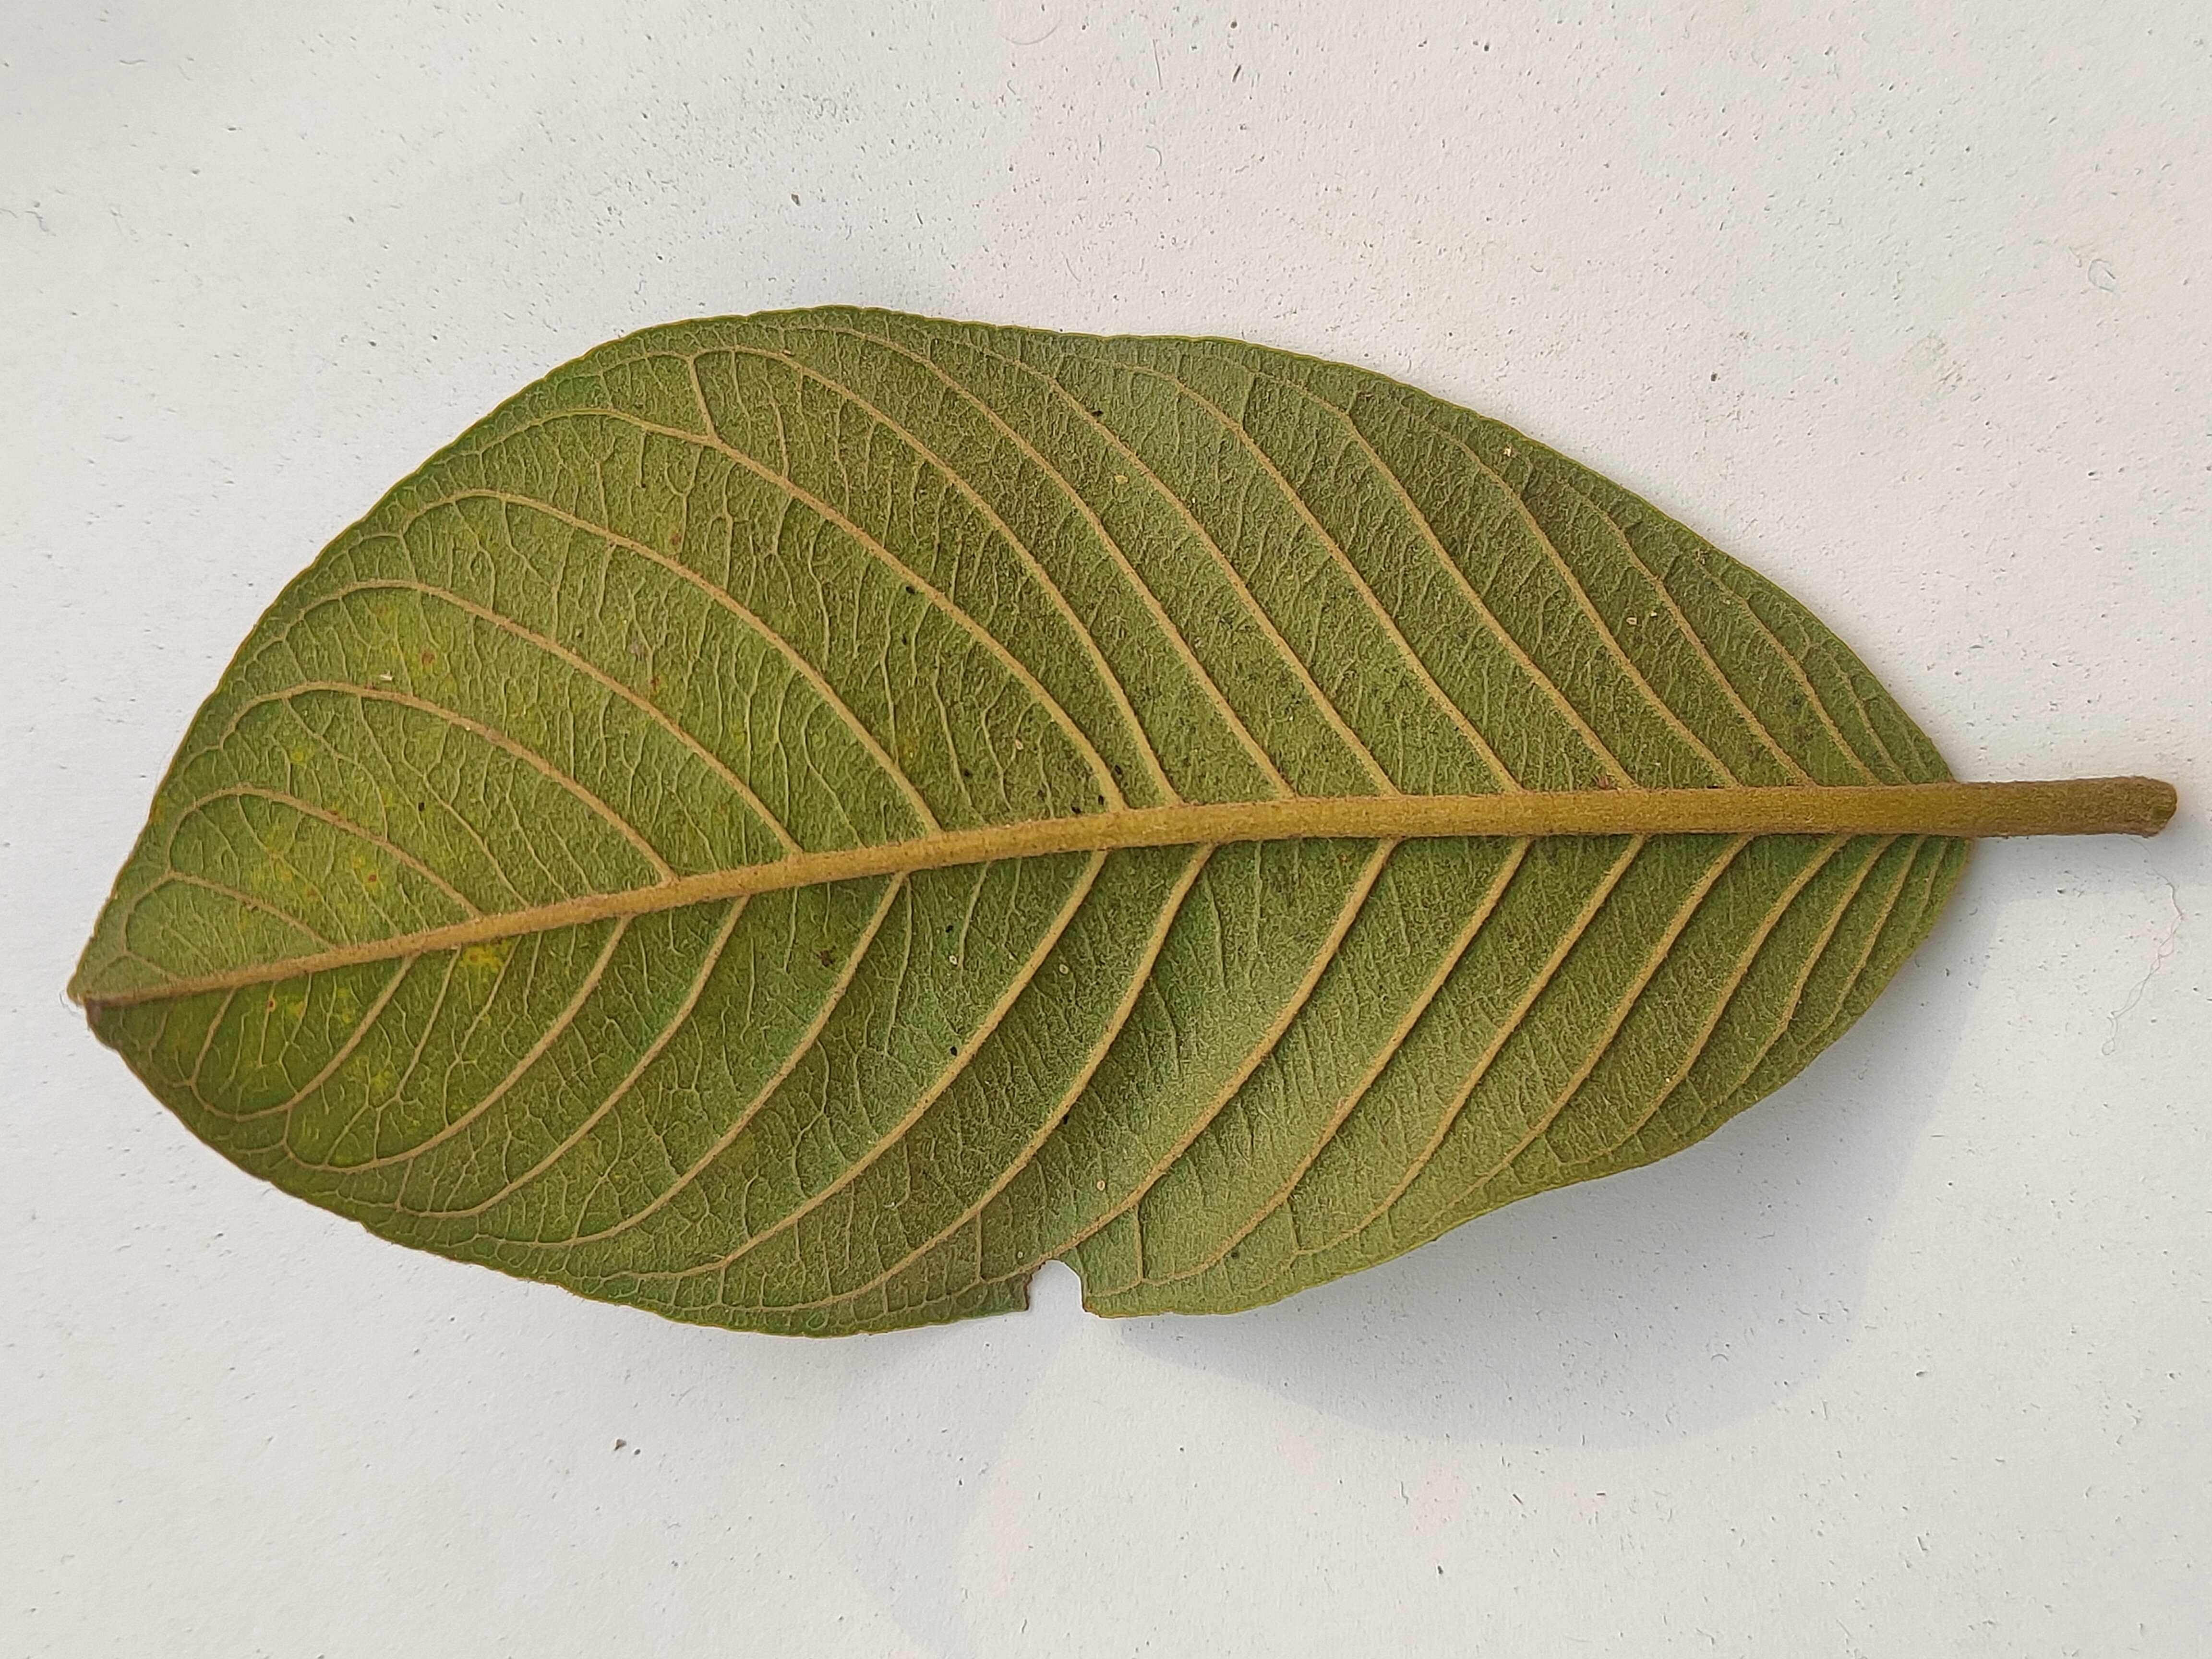
Leaf variety: Guava